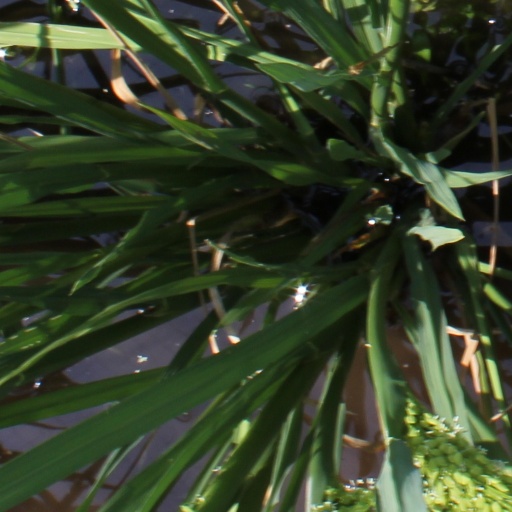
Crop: rice